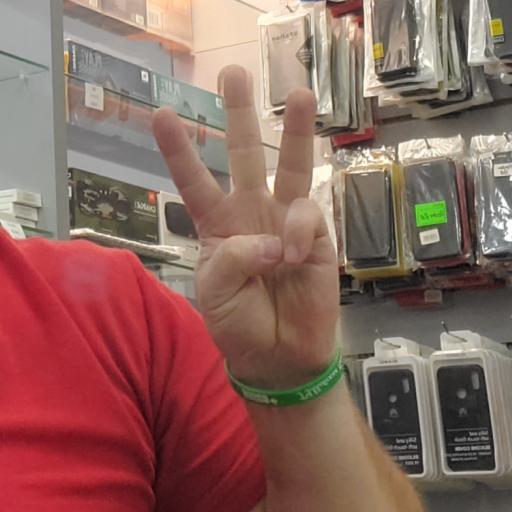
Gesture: three